Formidabile-class ironclad

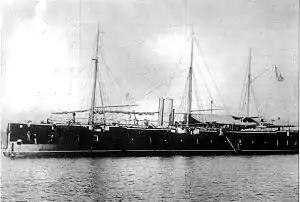
"Formidabile" c. 1870

The first ironclads to enter service in the "Regia Marina" of the newly-unified Kingdom of Italy, "Formidabile" and "Terribile" served as the core of the fleet that was later fleshed out by the , , and es that would see action during the Third Italian War of Independence against the Austrian Navy. The war broke out in June 1866, as Italy, which had allied with Prussia, sought to take advantage of the Austro-Prussian War to seize Austrian-controlled Venice. After initially remaining in port, the Italian fleet under Admiral Carlo Pellion di Persano launched an attack on the island of Lissa in mid-July; the Austrian fleet under Rear Admiral Wilhelm von Tegetthoff sortied to mount a counterattack, which resulted in the Battle of Lissa on 20 July. "Formidable", which had been badly damaged during an engagement with Austrian coastal fortifications on Lissa the day before, had withdrawn by the time Tegetthoff arrived and took no part in the battle. "Terribile" also played no role in the action, as she had been stationed too far to the south in preparation for another attack on the island, and she arrived on the scene of the battle only after the two fleets had disengaged.